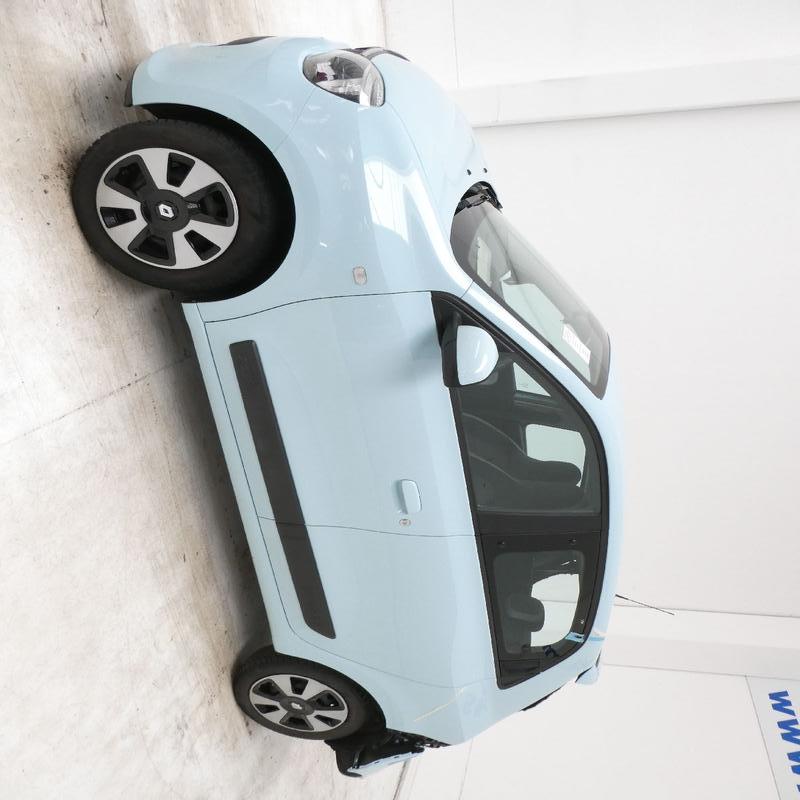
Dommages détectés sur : pare-choc arrière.
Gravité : mineur